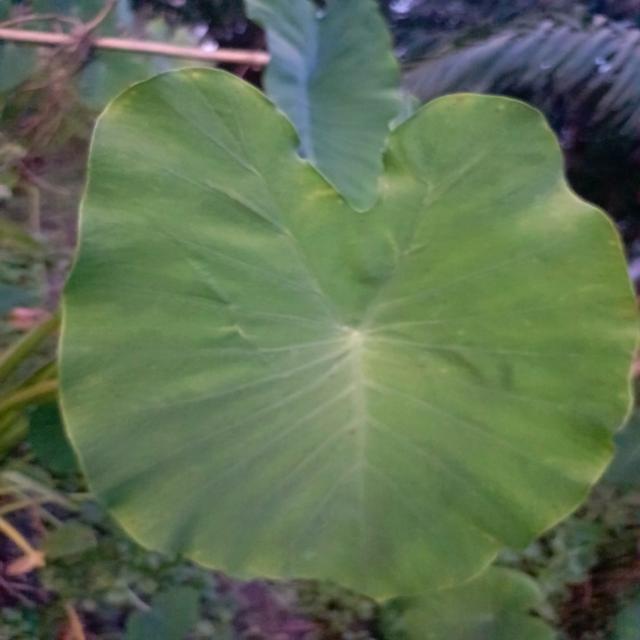
Label: Healthy